Bert R. Bulkin

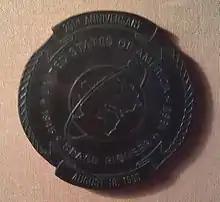
Pioneer of Space Technology Medal

Pioneer of Space Technology (for work on the Corona project) (CIA; 1985)